Bigenthal railway station

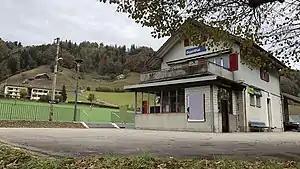
The station building in 2018

Bigenthal railway station is a railway station in the municipality of Walkringen, in the Swiss canton of Bern. It is located on the standard gauge Burgdorf–Thun line of BLS AG. This station is served as a request stop by local trains only.